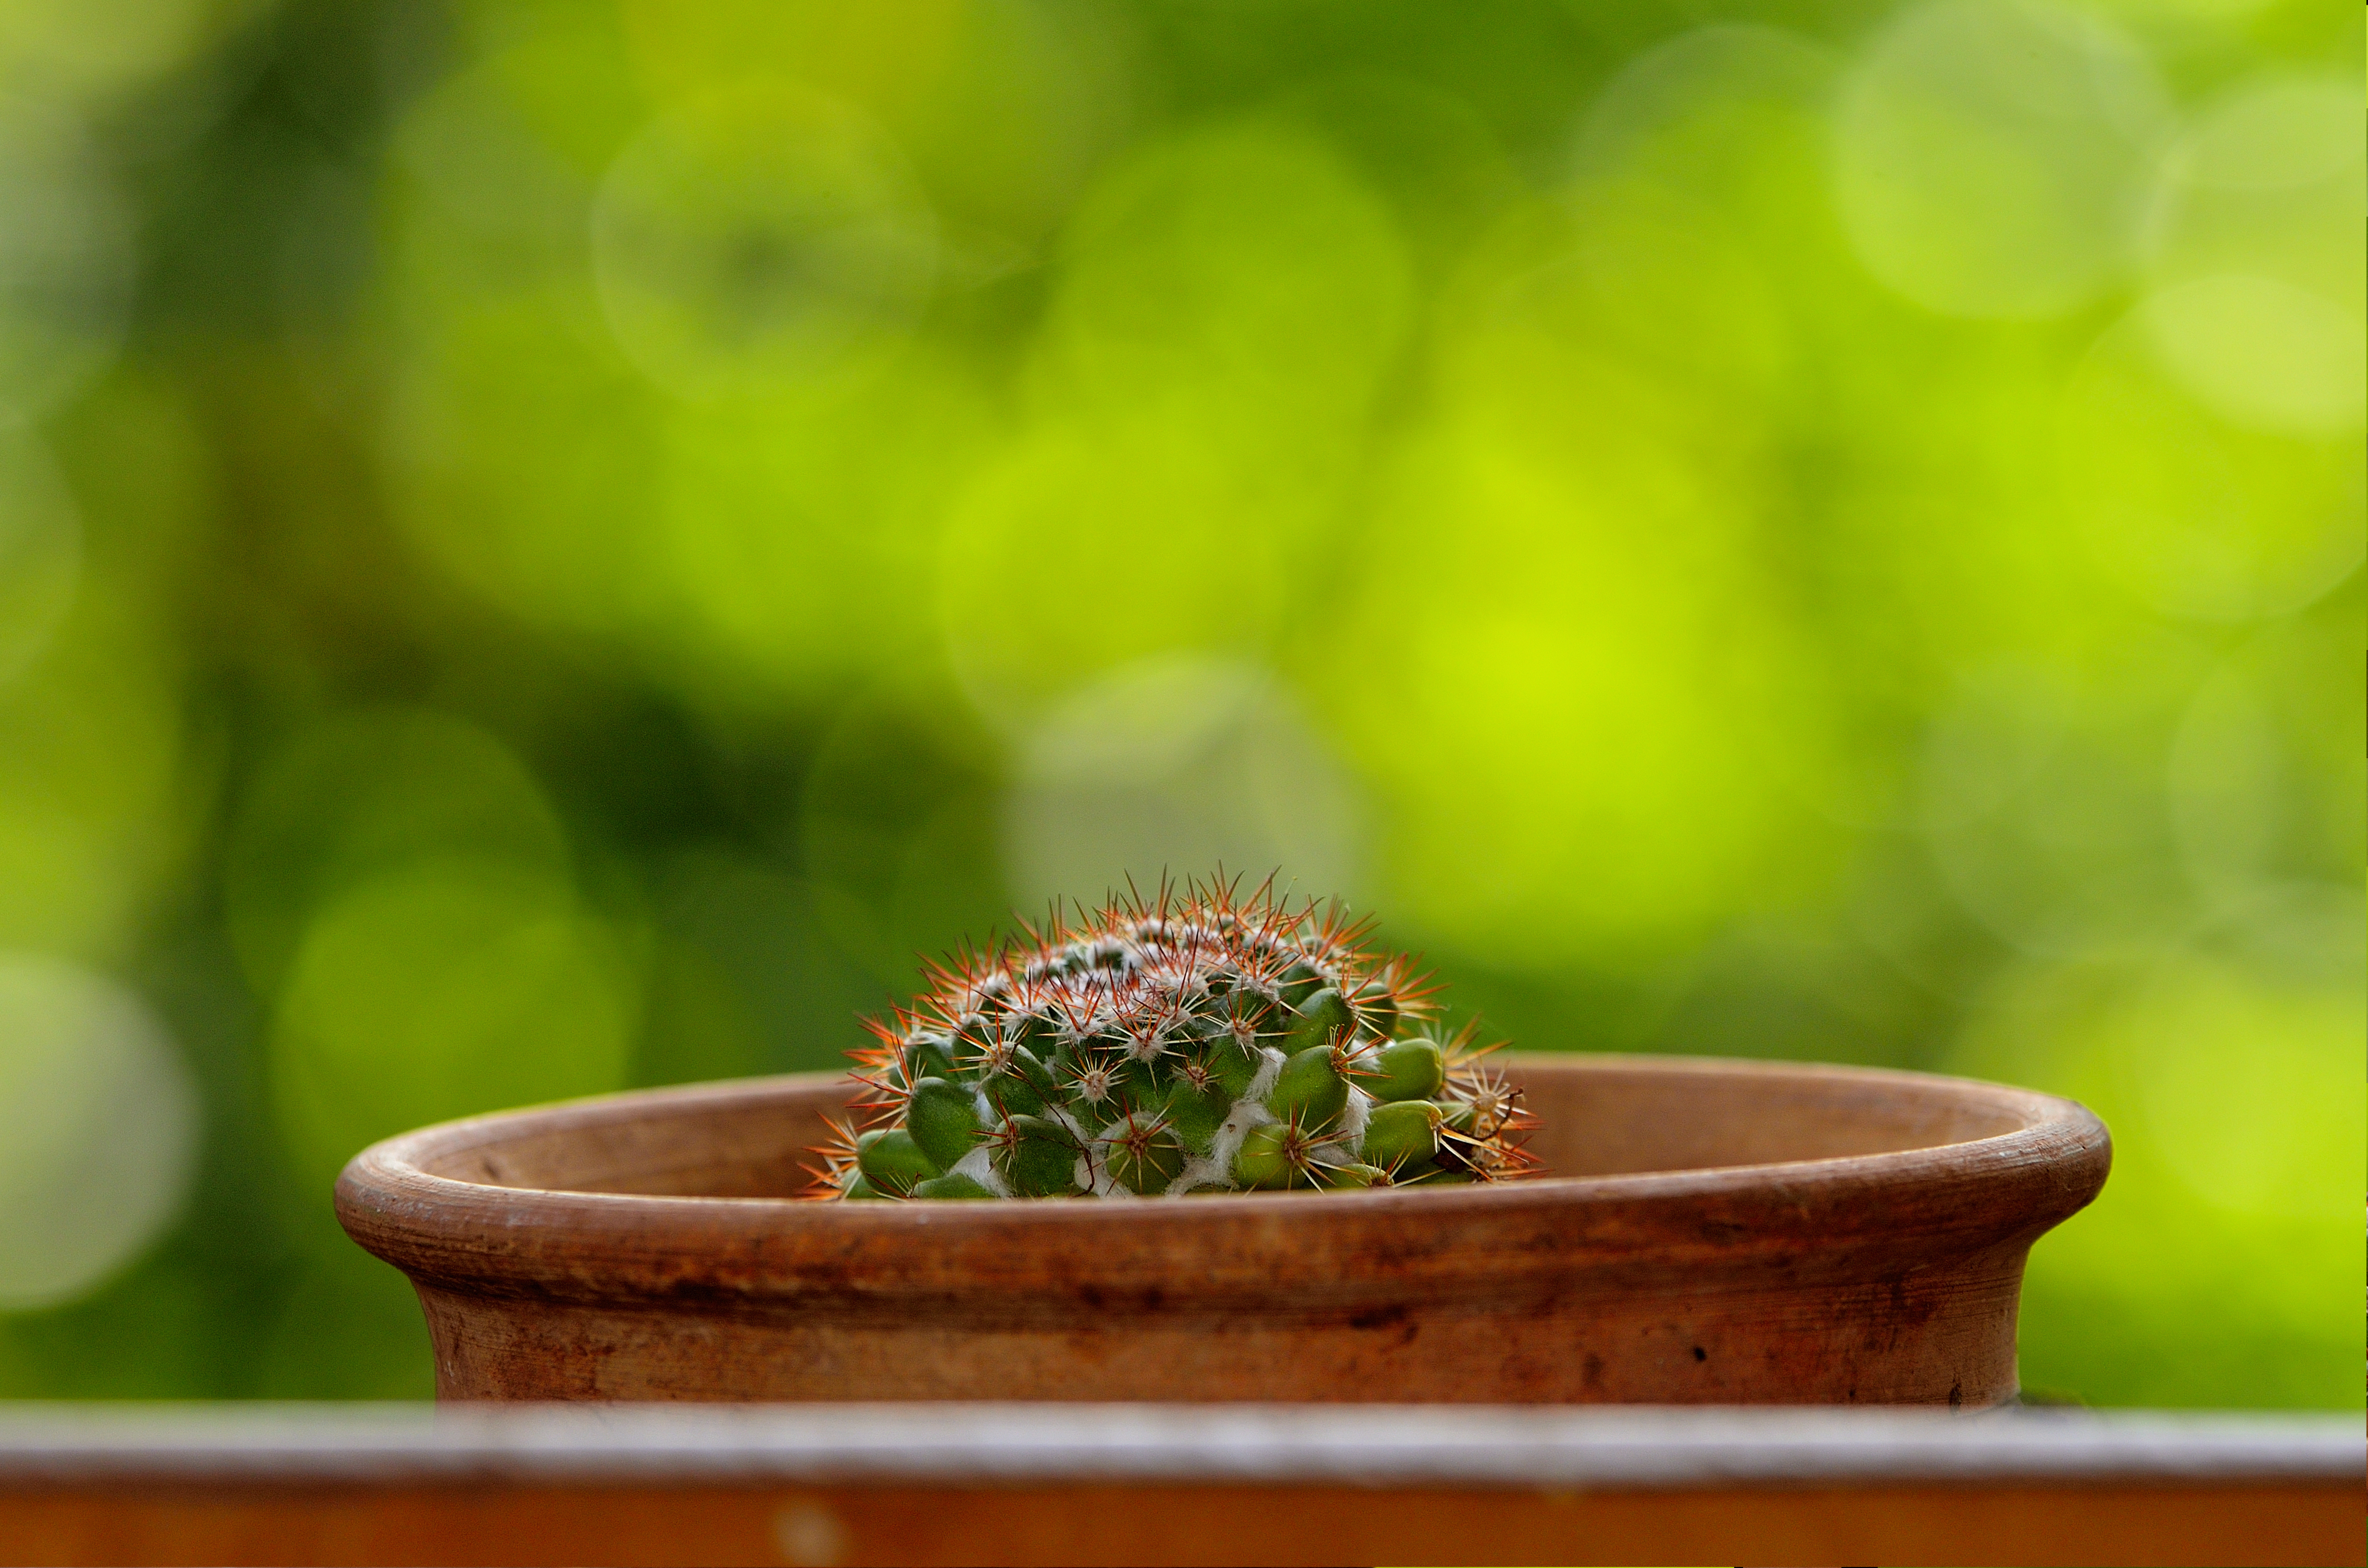
cactus, plant, leaf, flower, green, produce, soil, flora, close up, boke, macro photography